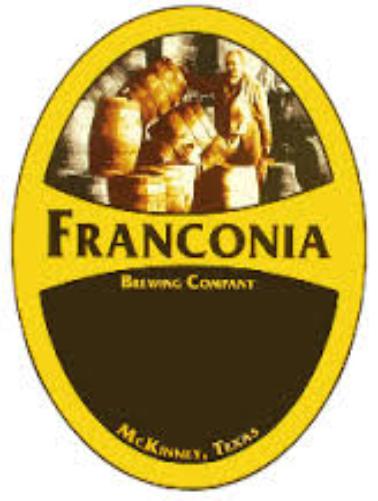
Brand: Franconia
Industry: Food